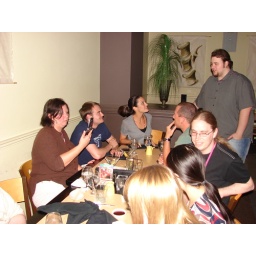
GM Liia in the brown top to the left, Hepsik is on the right with the black shirt and purple/pink lanyard.